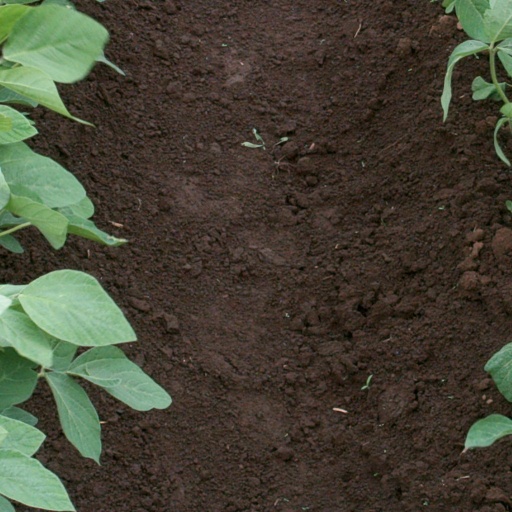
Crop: soybean